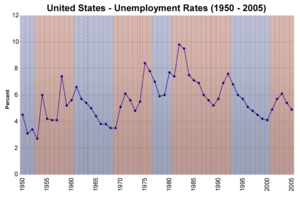
Les accords du Plaza sont un accord sur les taux de change signé le 22 septembre 1985 entre les États-Unis, le Japon, l'Allemagne de l'Ouest, le Royaume-Uni et la France.
Les pays de l'Union européenne ont connu à partir des années 1970 des niveaux importants de chômage. La hausse a débuté à la suite des deux chocs pétroliers de 1973 et 1979.